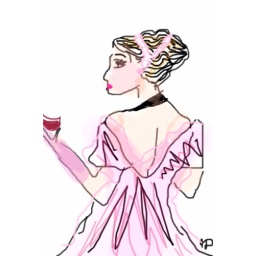
She's having a cocktail and in her pink dress she feels confident and beautiful.